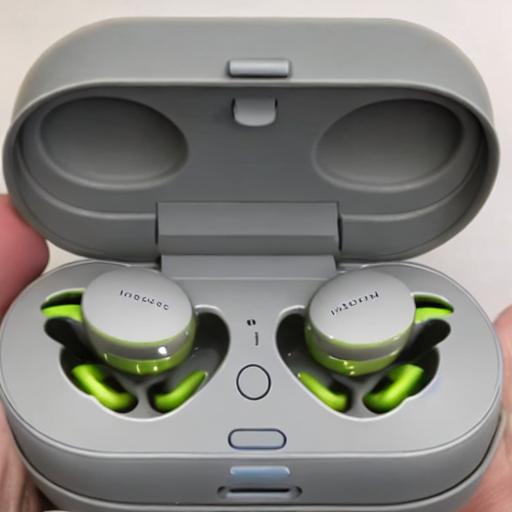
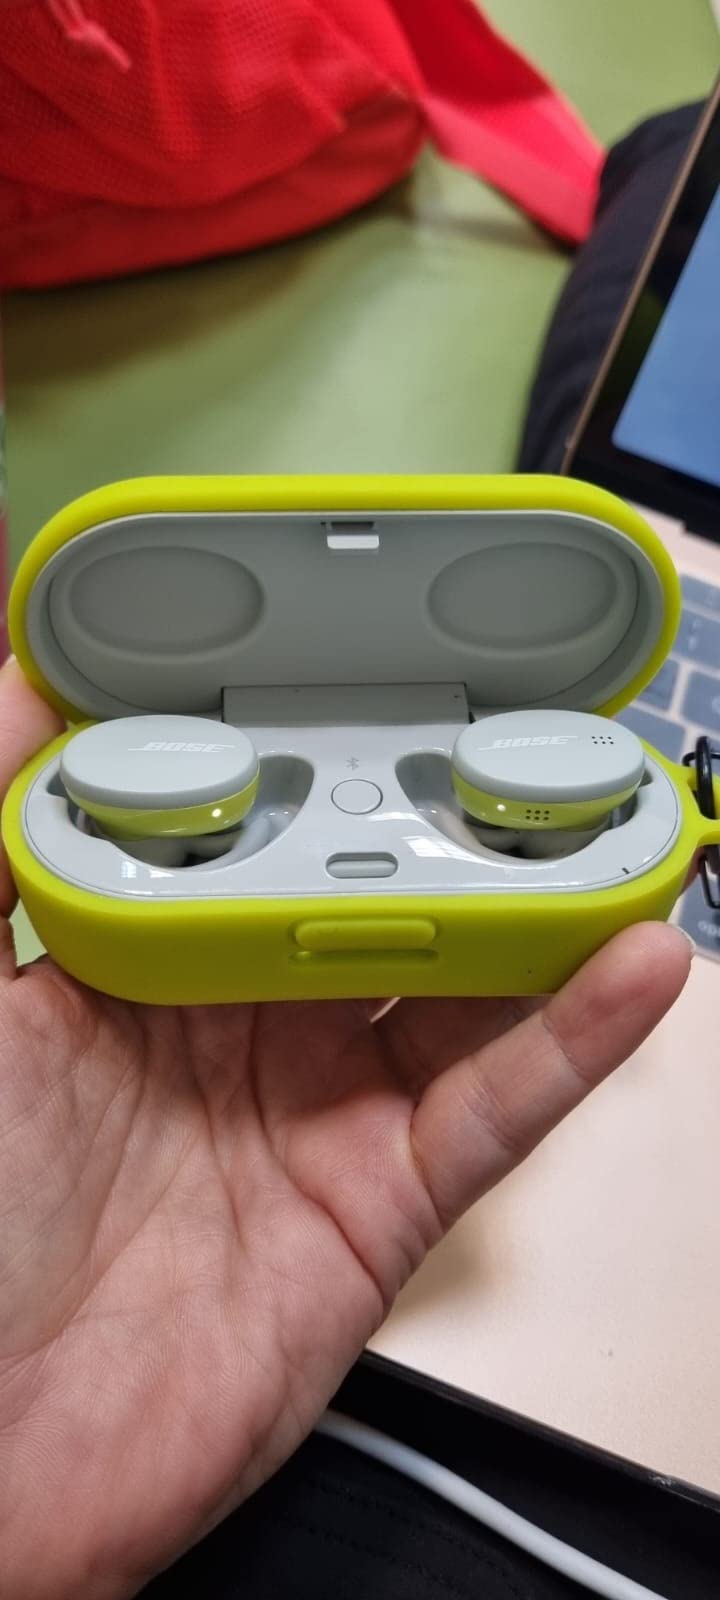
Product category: earbuds
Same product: no